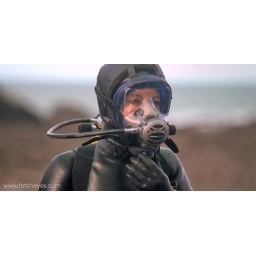
Scuba diving girl in wetsuit on the beach